History of the New England Patriots

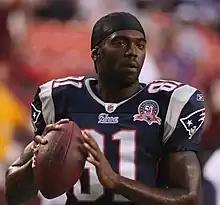
Randy Moss caught a league-record 23 touchdowns in 2007, which greatly helped Tom Brady pass for 50, also a record.

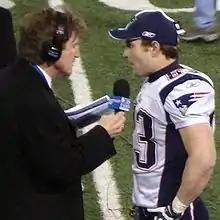
Wes Welker (right) was known by few before becoming a Patriot.

The Patriots won the AFC East before their eleventh game, the fourth time since the NFL introduced the 16-game schedule in 1978 that a team won a division title by its eleventh game. The Patriots finished the regular season with the first 16–0 record in NFL history. During the game, Brady and Moss connected on two touchdown passes, with Moss setting his 23-touchdown record and Brady setting a then-NFL record with 50 touchdown passes on the season. It was the first undefeated regular season in the NFL since the 1972 Miami Dolphins finished 14–0. Tom Brady earned his first NFL MVP award, while the Patriots' offense broke multiple records, including those for points scored and total touchdowns.